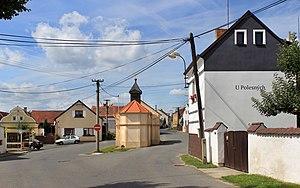
Čermná est une commune du district de Domažlice, dans la région de Plzeň, en République tchèque. Sa population s'élevait à 245 habitants en 2017.